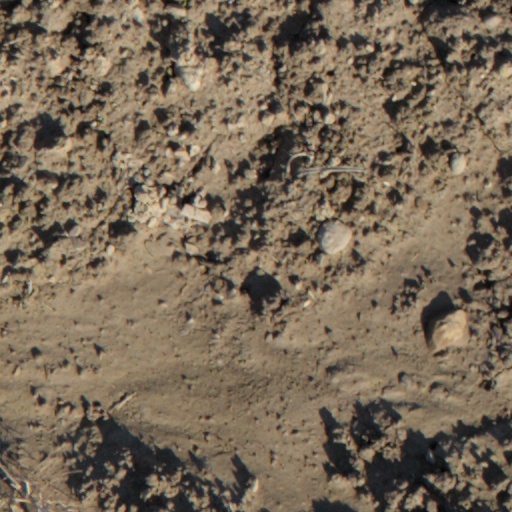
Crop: wheat